John Part

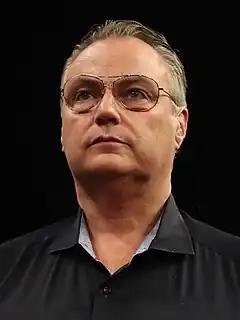
Part in 2022

John Part (born 29 June 1966) is a Canadian former professional darts player and current commentator, who competes in World Seniors events. Nicknamed "Darth Maple", he is a three-time World Champion, having won the 1994 BDO World Darts Championship on his world championship debut, and the PDC World Championship in 2003 and 2008. Widely regarded as one of the greatest players in the history of the sport, Part is statistically North America's greatest darts player to date. He has the distinction of being the first non-British player to win the World Championship, and the only non-European to date to win the PDC World Darts Championship.